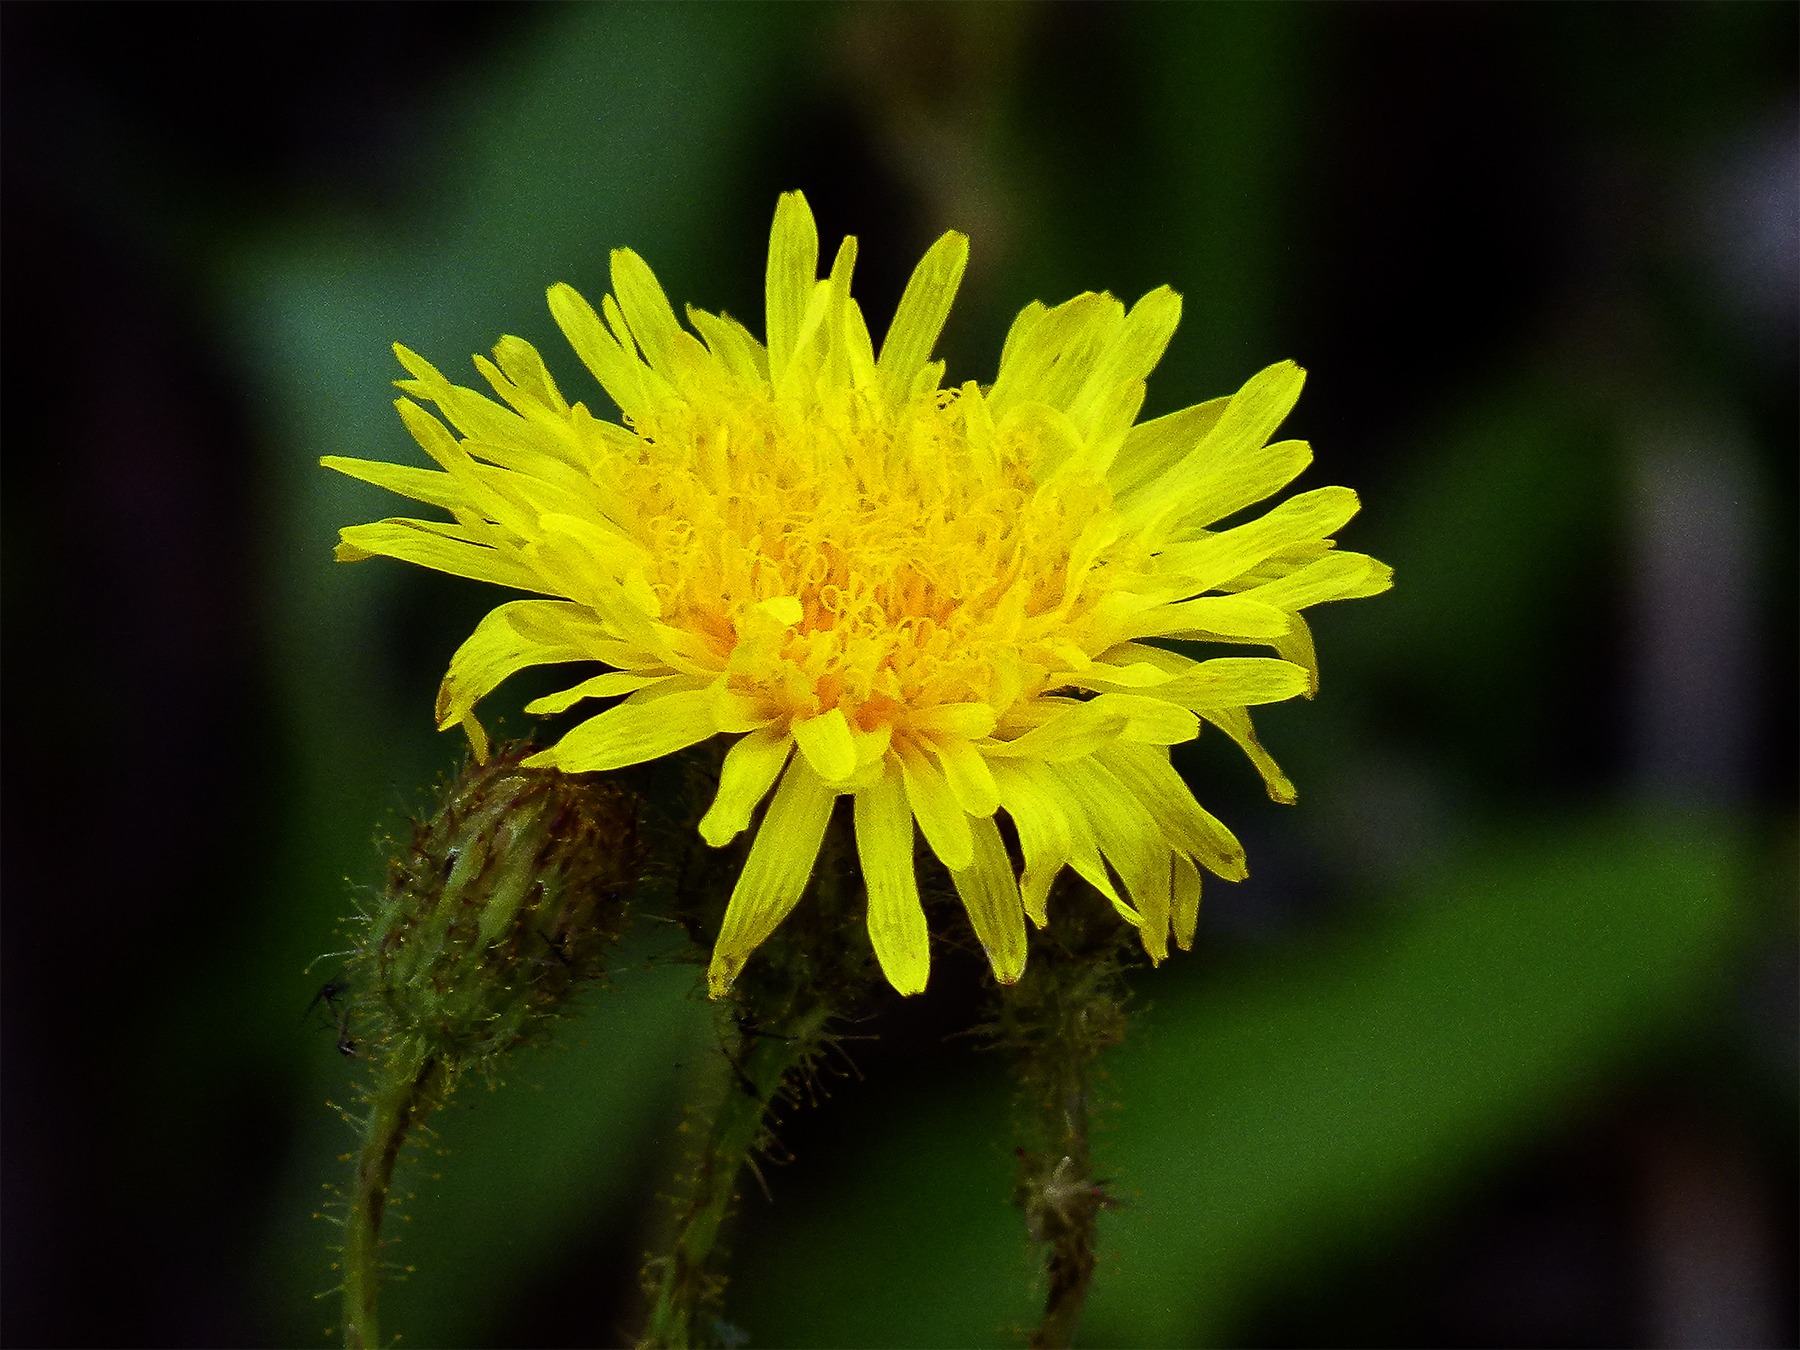
nature, plant, photography, dandelion, flower, petal, bloom, green, botany, yellow, flora, wild flower, wildflower, close up, nectar, macro photography, summer flowers, flowering plant, daisy family, plant stem, land plant, annual hawksbeard